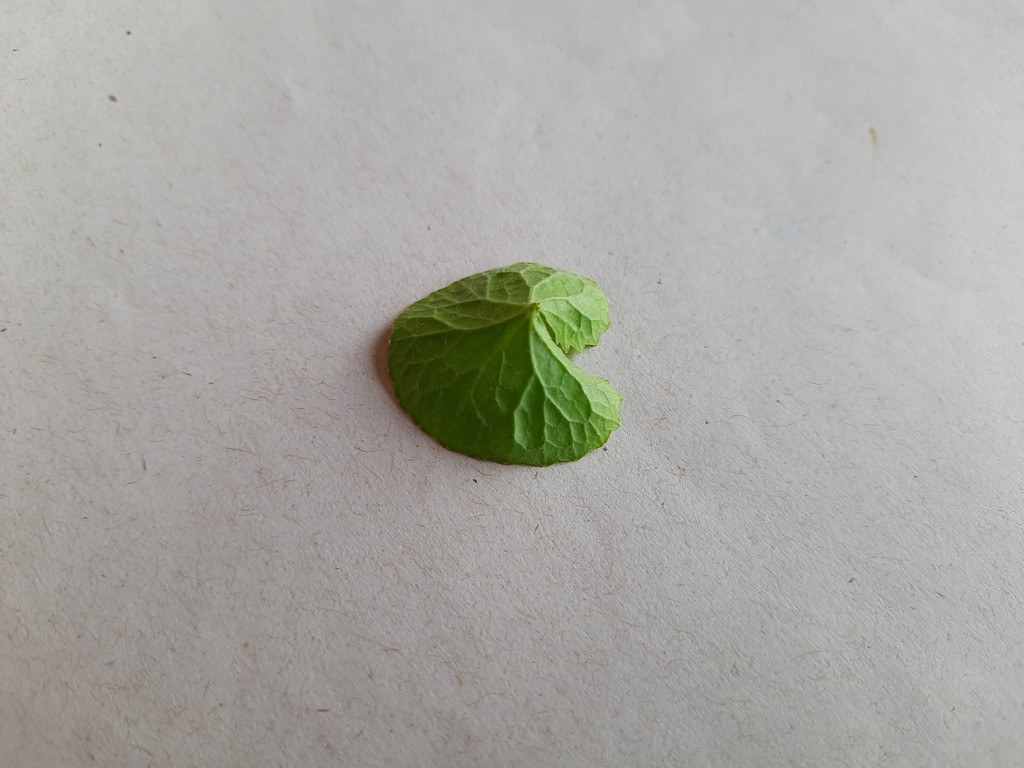
Label: Healthy